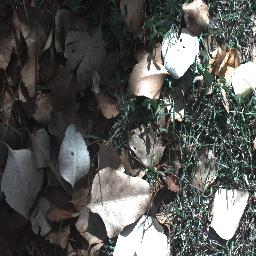
Label: negative